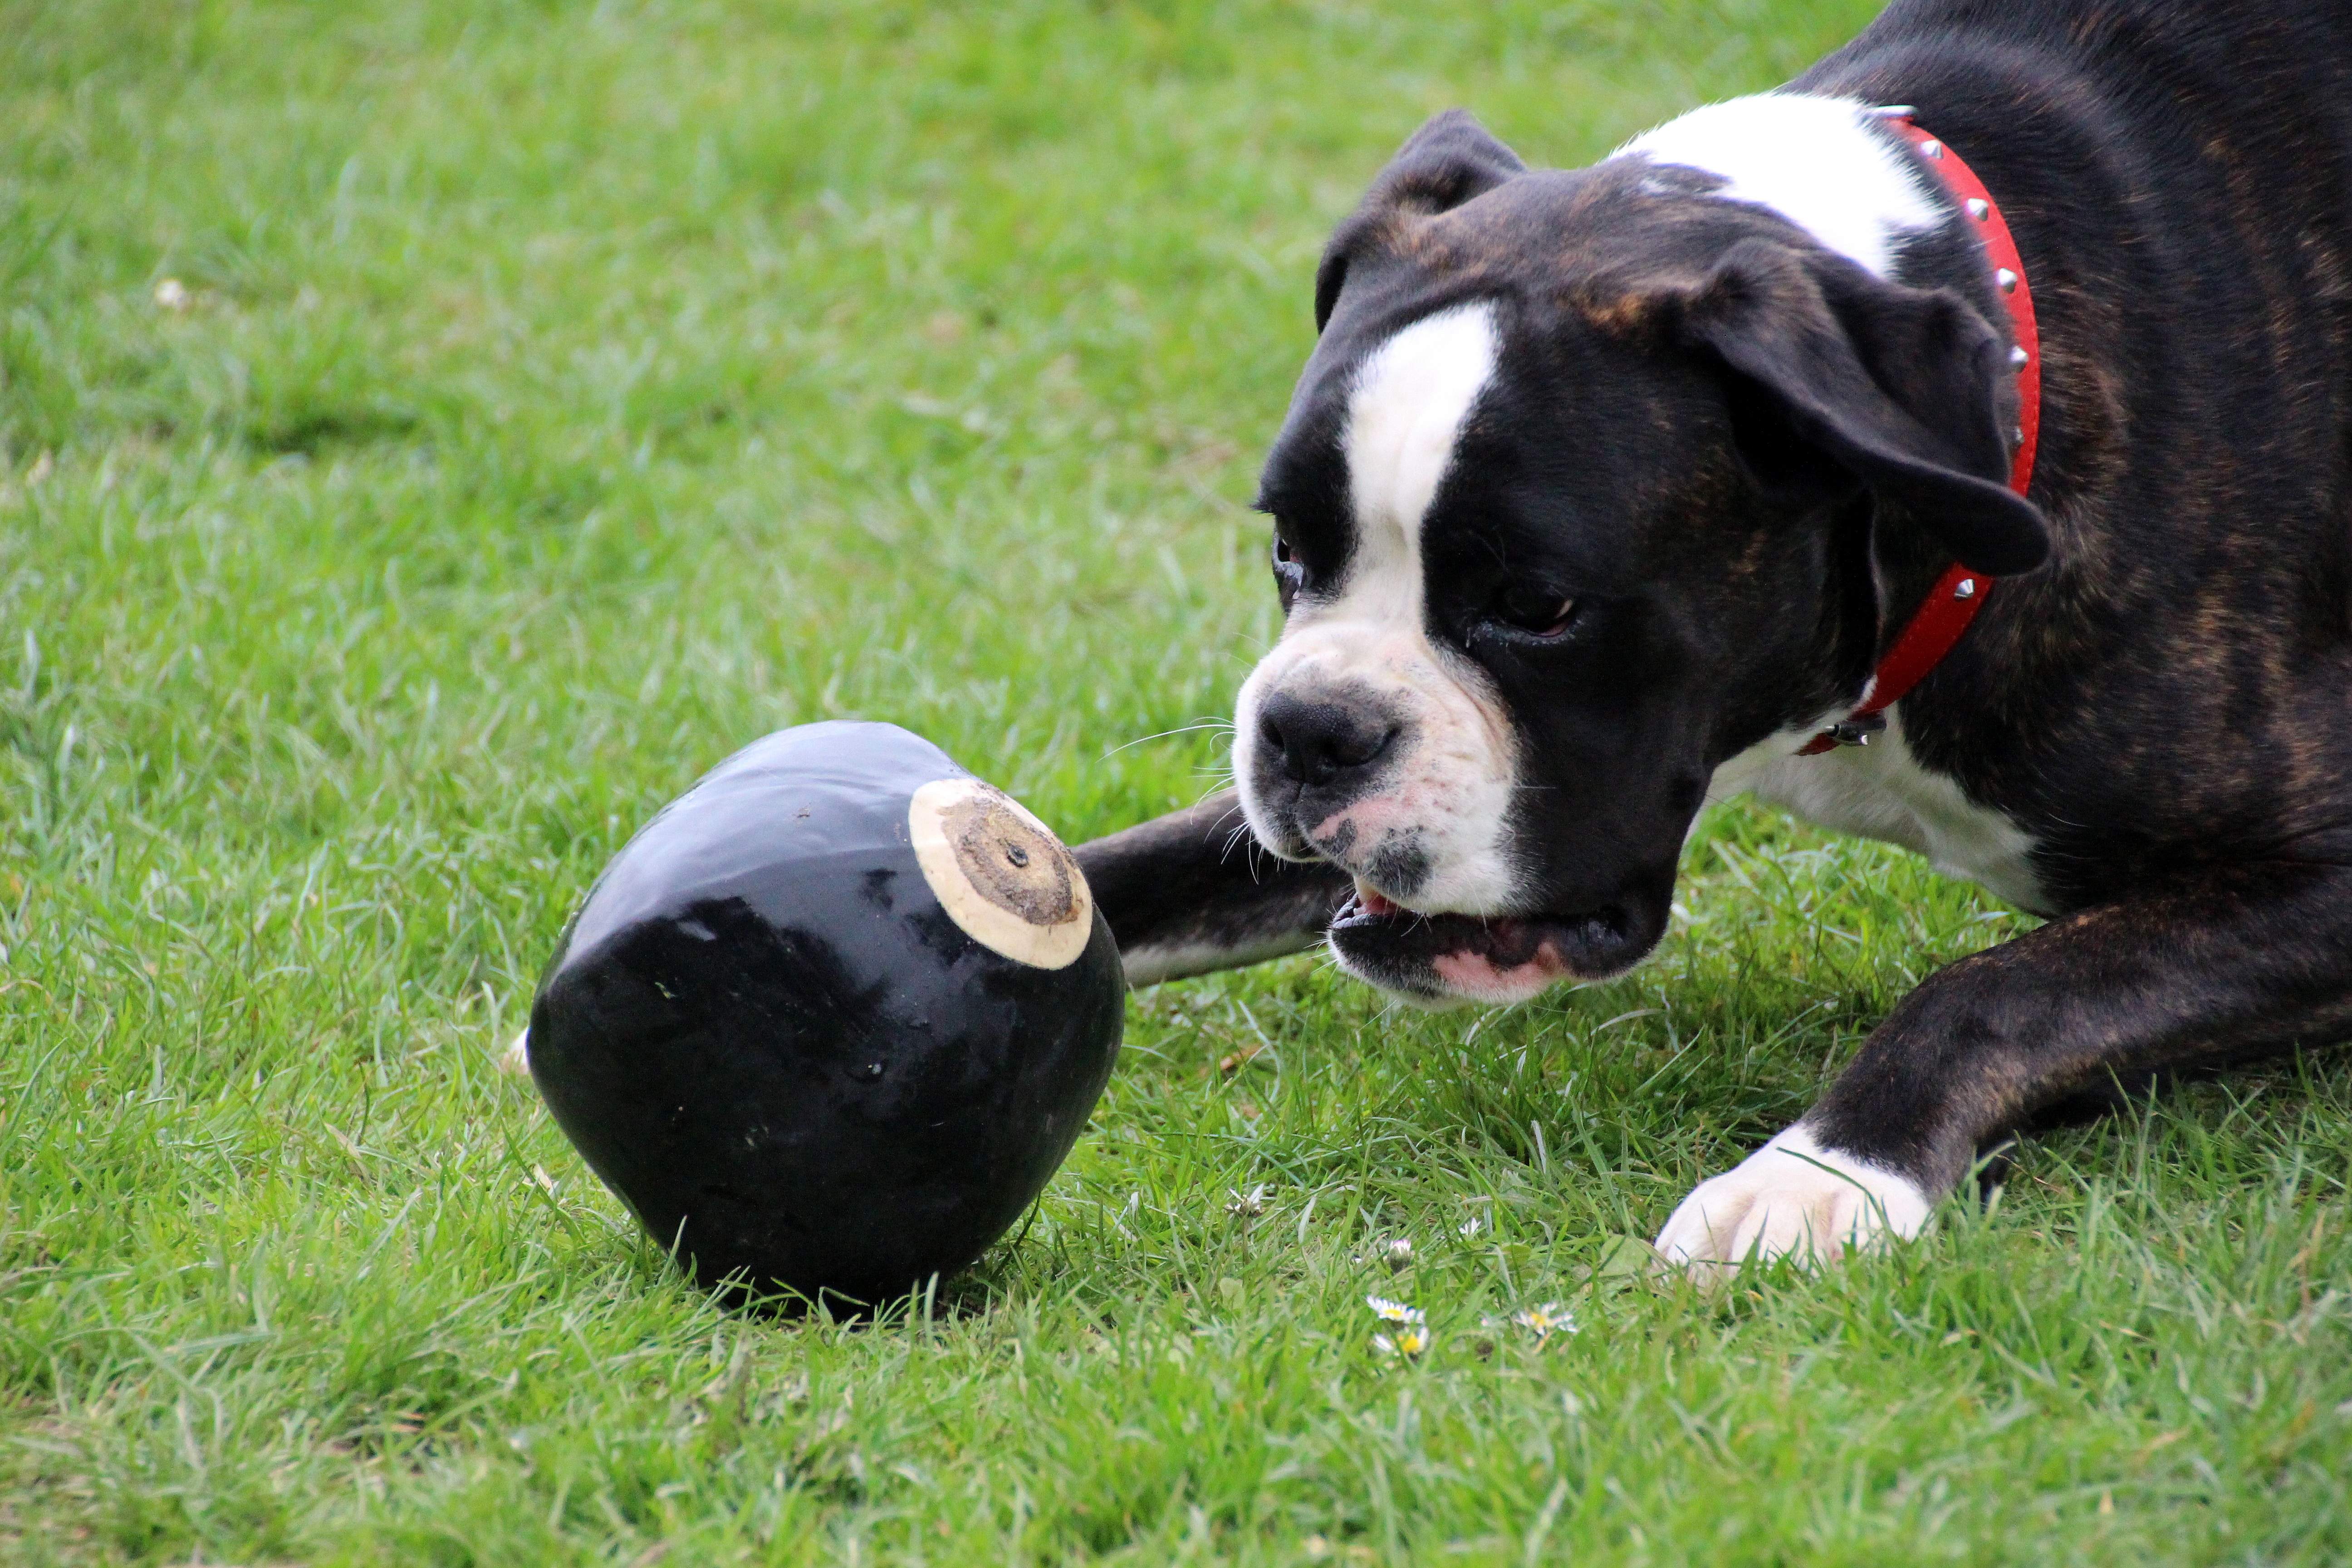
black and white, play, puppy, dog, animal, pet, mammal, boxer, ball, vertebrate, dog breed, romp, boston terrier, old english bulldog, dog like mammal, olde english bulldogge, american bulldog, skip to the ball, field with maul